Lake freighter

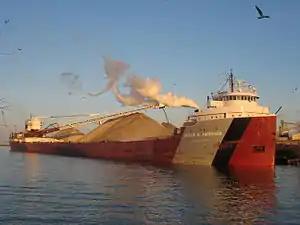
, with pilothouse forward and engine room astern, also equipped with a self-unloading boom.

Lake freighters, or lakers, are bulk carriers operating on the Great Lakes of North America. These vessels are traditionally called boats, although classified as ships. Freighters typically have a long, narrow hull, a raised pilothouse, and the engine located at the rear of the ship.